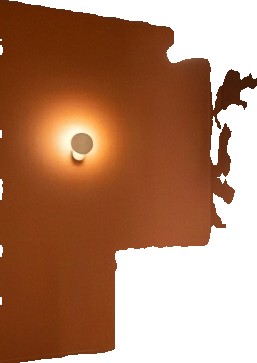
Surface category: wall